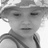
Emotion: neutral